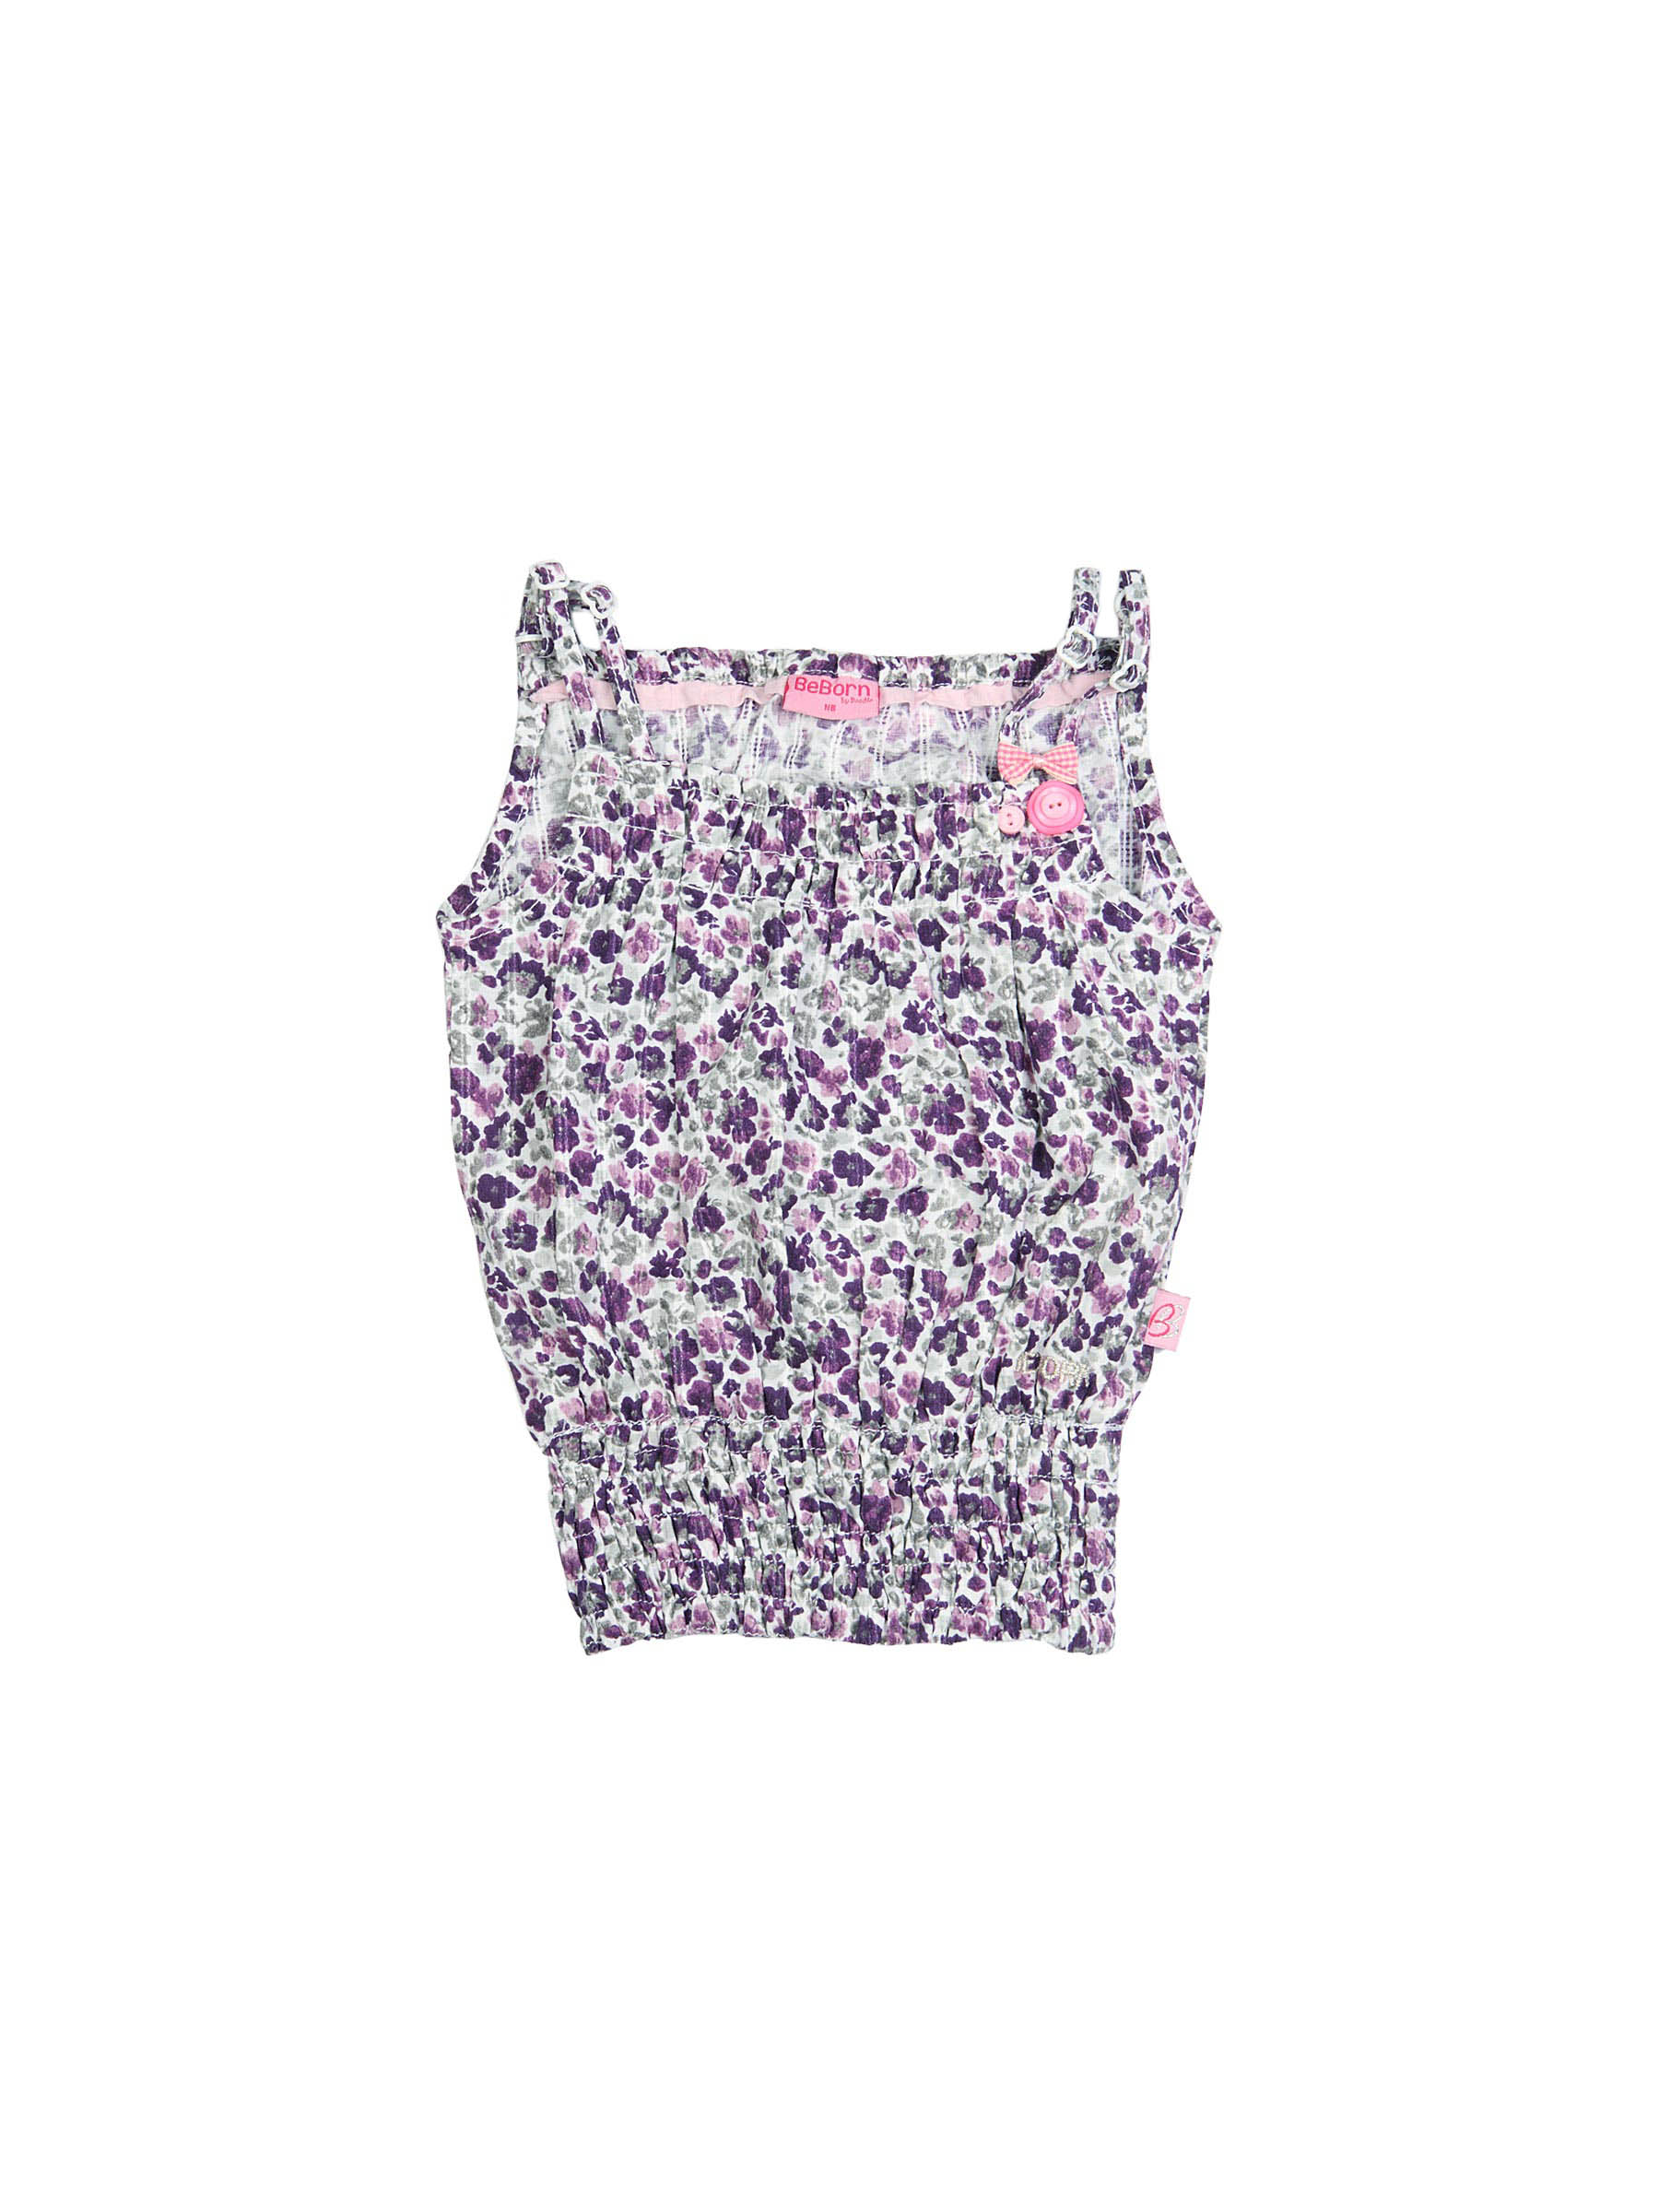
Doodle Kids Girl Printed Purple Top
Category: Apparel / Topwear / Tops
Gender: Women
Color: Purple
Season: Summer 2012
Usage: Casual